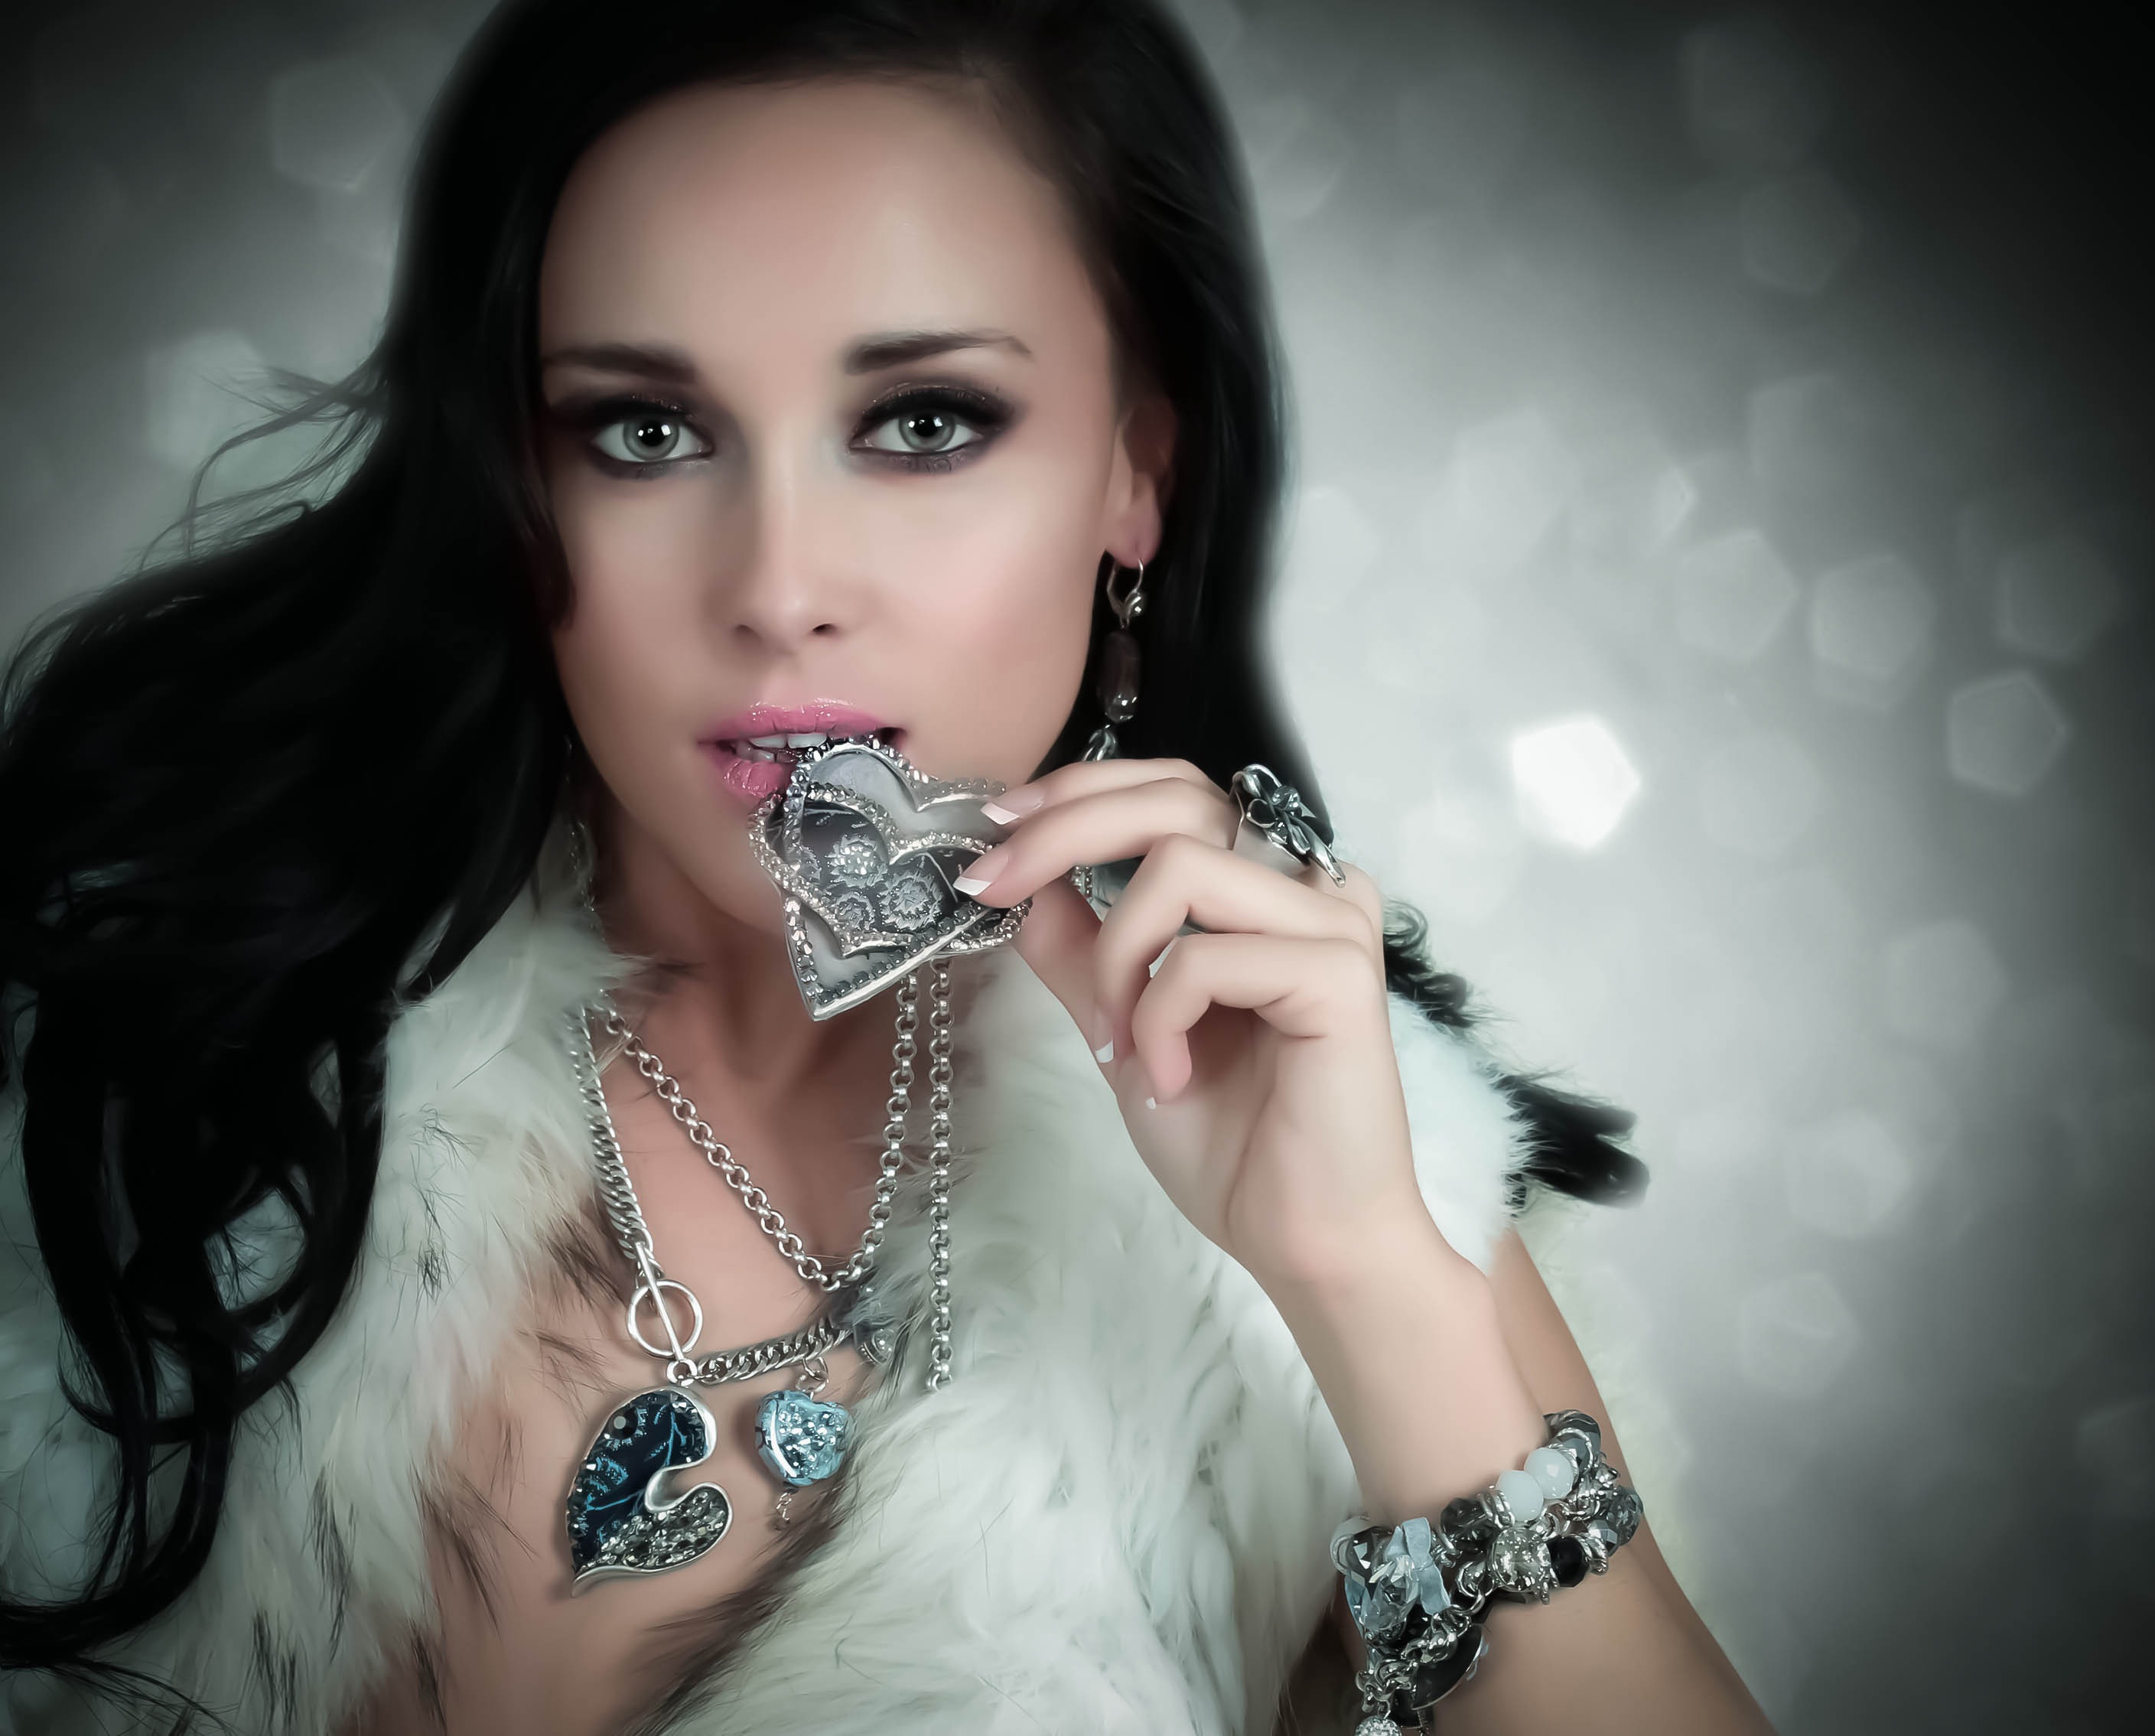
person, girl, woman, hair, photography, singer, heart, portrait, model, fashion, lady, lip, mouth, close up, human body, black hair, face, women, eye, singing, photograph, skin, beauty, style, organ, mode, photo shoot, brown hair, portrait photography